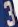
Number: 3